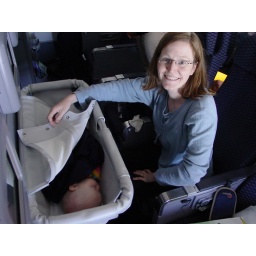
Lie-flat bed in coach